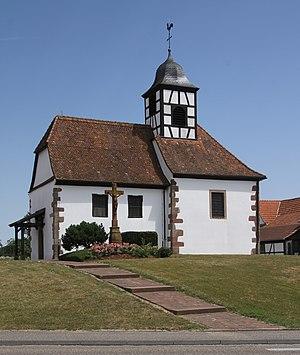
Église protestante de Leiterswiller‎‎.